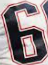
Number: 6